Glidden State Bank

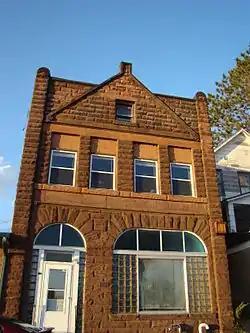

Glidden State Bank was a bank in Glidden, Wisconsin. It was added to the National Register of Historic Places in 2006. The builder was Conrad Mohr.